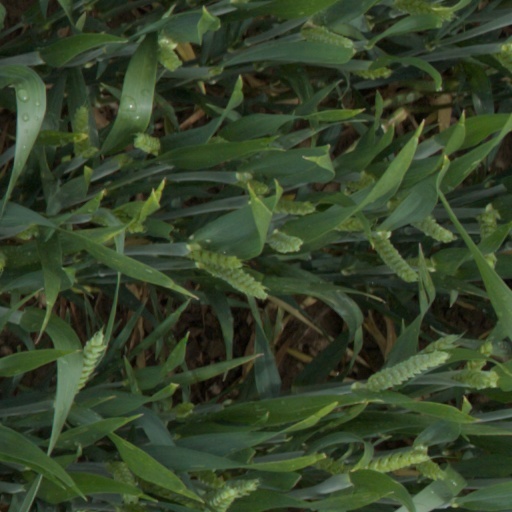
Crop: wheat